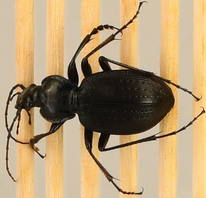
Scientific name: Carabus goryi
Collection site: Great Smoky Mountains National Park NEON (GRSM), plot GRSM_001